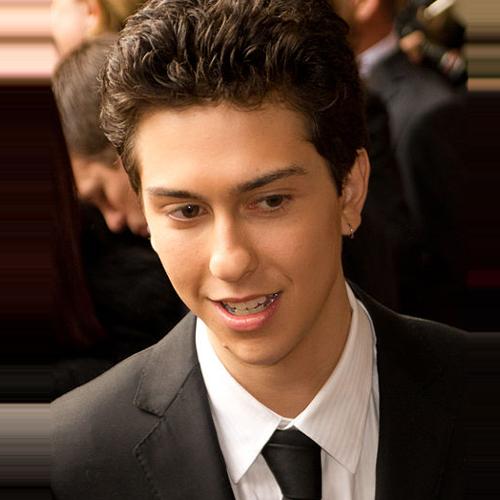
Age: 17